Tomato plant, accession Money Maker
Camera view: tilt-top (135 deg); turntable rotation: 60 degrees
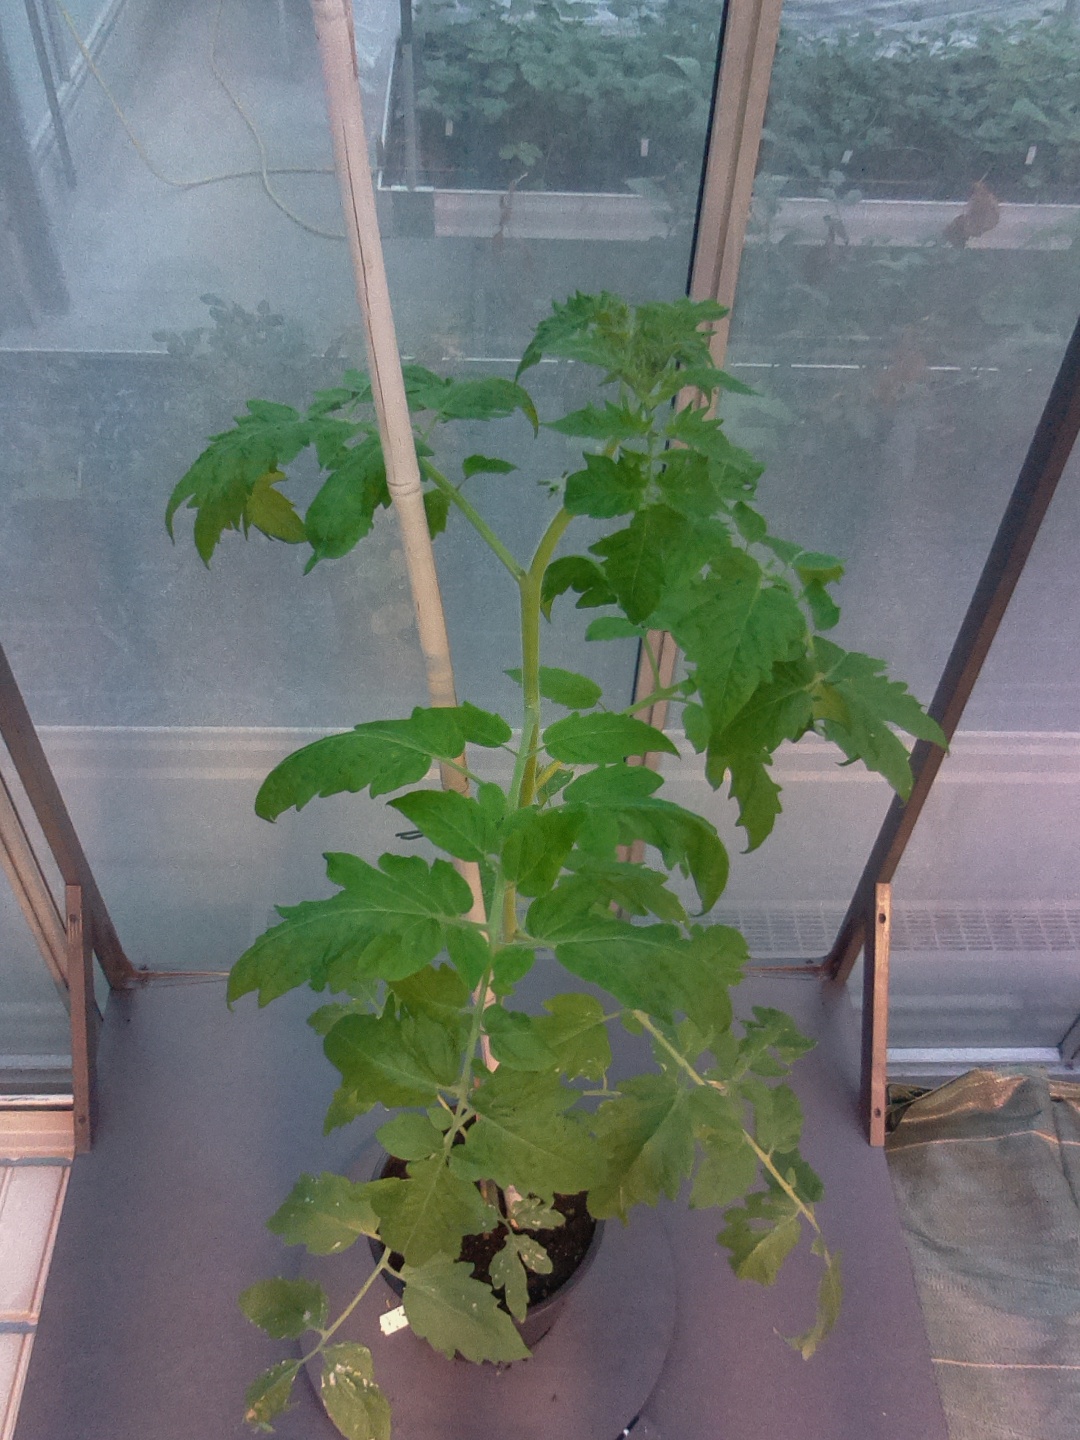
BBCH growth stage 54: 4 inflorescences visible